Describe the emotion expressed in this image:  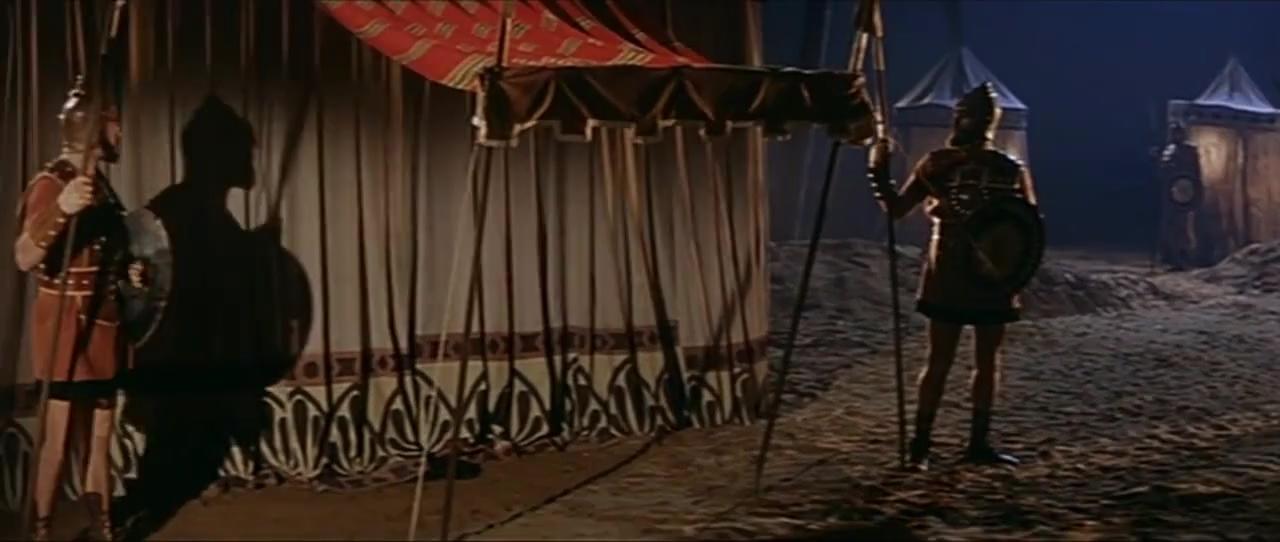
This person displays Pain, valence and arousal with low intensity.